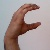
The image shows a hand gesture representing the letter 'C' in Indian Sign Language.